Gallions Reach (novel)

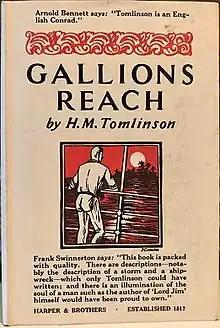
First edition (US)

Gallions Reach (1927) is a novel by H.M.Tomlinson first published by Heinemann in the UK and by Harper & Brothers in the US. The book was Tomlinson's debut novel. It was republished by Penguin Books in 1952. It is a literary crime novel, initially set in London, before moving to Malaya. It is notable in that Tomlinson uses real streets and locations for settings.